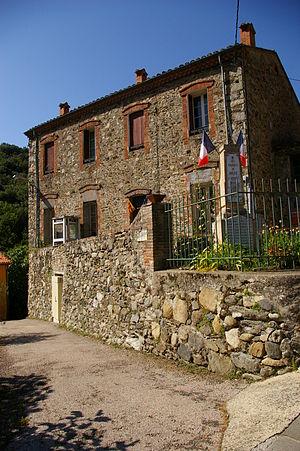
La mairie de Boule-d'Amont.
Boule-d'Amont est une commune française située dans le département des Pyrénées-Orientales, en région Occitanie.